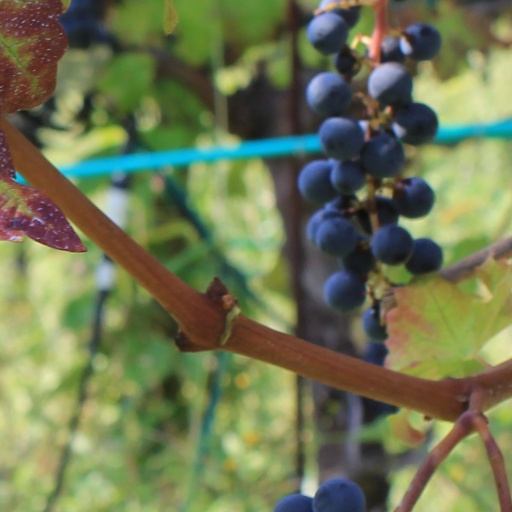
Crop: grape